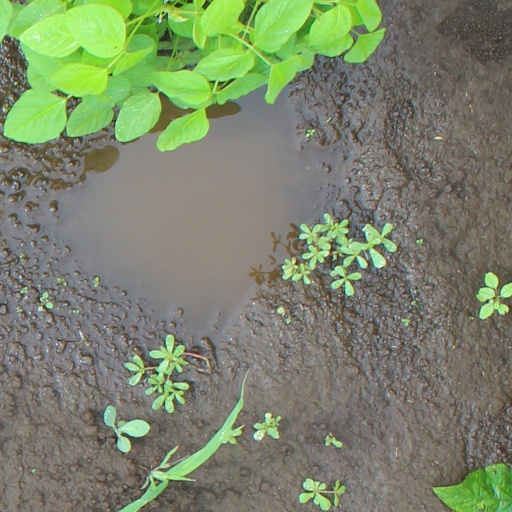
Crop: soybean